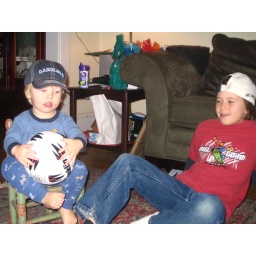
boys in hats